2000 Australian Drivers' Championship

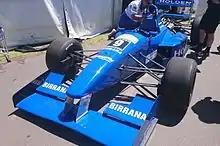
Brenton Ramsay placed 20th driving a Reynard 94D (image from 2015)

Championship points were awarded on a 20–15–12–10–8–6–4–3–2–1 basis to the first ten finishers in each race.